Palazzo Strozzi

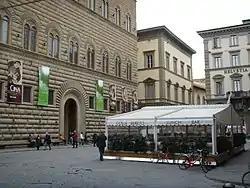
The square

The palace was left incomplete by Simone del Pollaiolo ("il Cronaca"), who was in charge of the construction of the palace until 1504. Also by "Cronaca" is the "cortile" or central courtyard surrounded by an arcade, inspired by Michelozzo.